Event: Nepal Earthquake
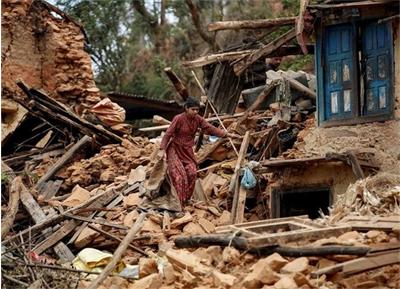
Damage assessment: damage